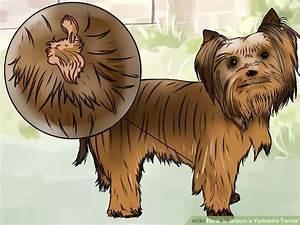
dog